Israeli disengagement from the Gaza Strip

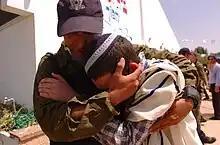
A soldier comforts a resident while evacuating the Israeli settlement in Gaza.

The evacuation of the settlers was completed by August 22, after which demolition crews razed 2,800 houses, community buildings and 26 synagogues. Two synagogues, whose construction allowed for them to be taken apart and reassembled, were dismantled and rebuilt in Israel. The demolition of the homes was completed on September 1, while the Shirat HaYam hotel was demolished later.